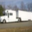
Label: truck